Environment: real
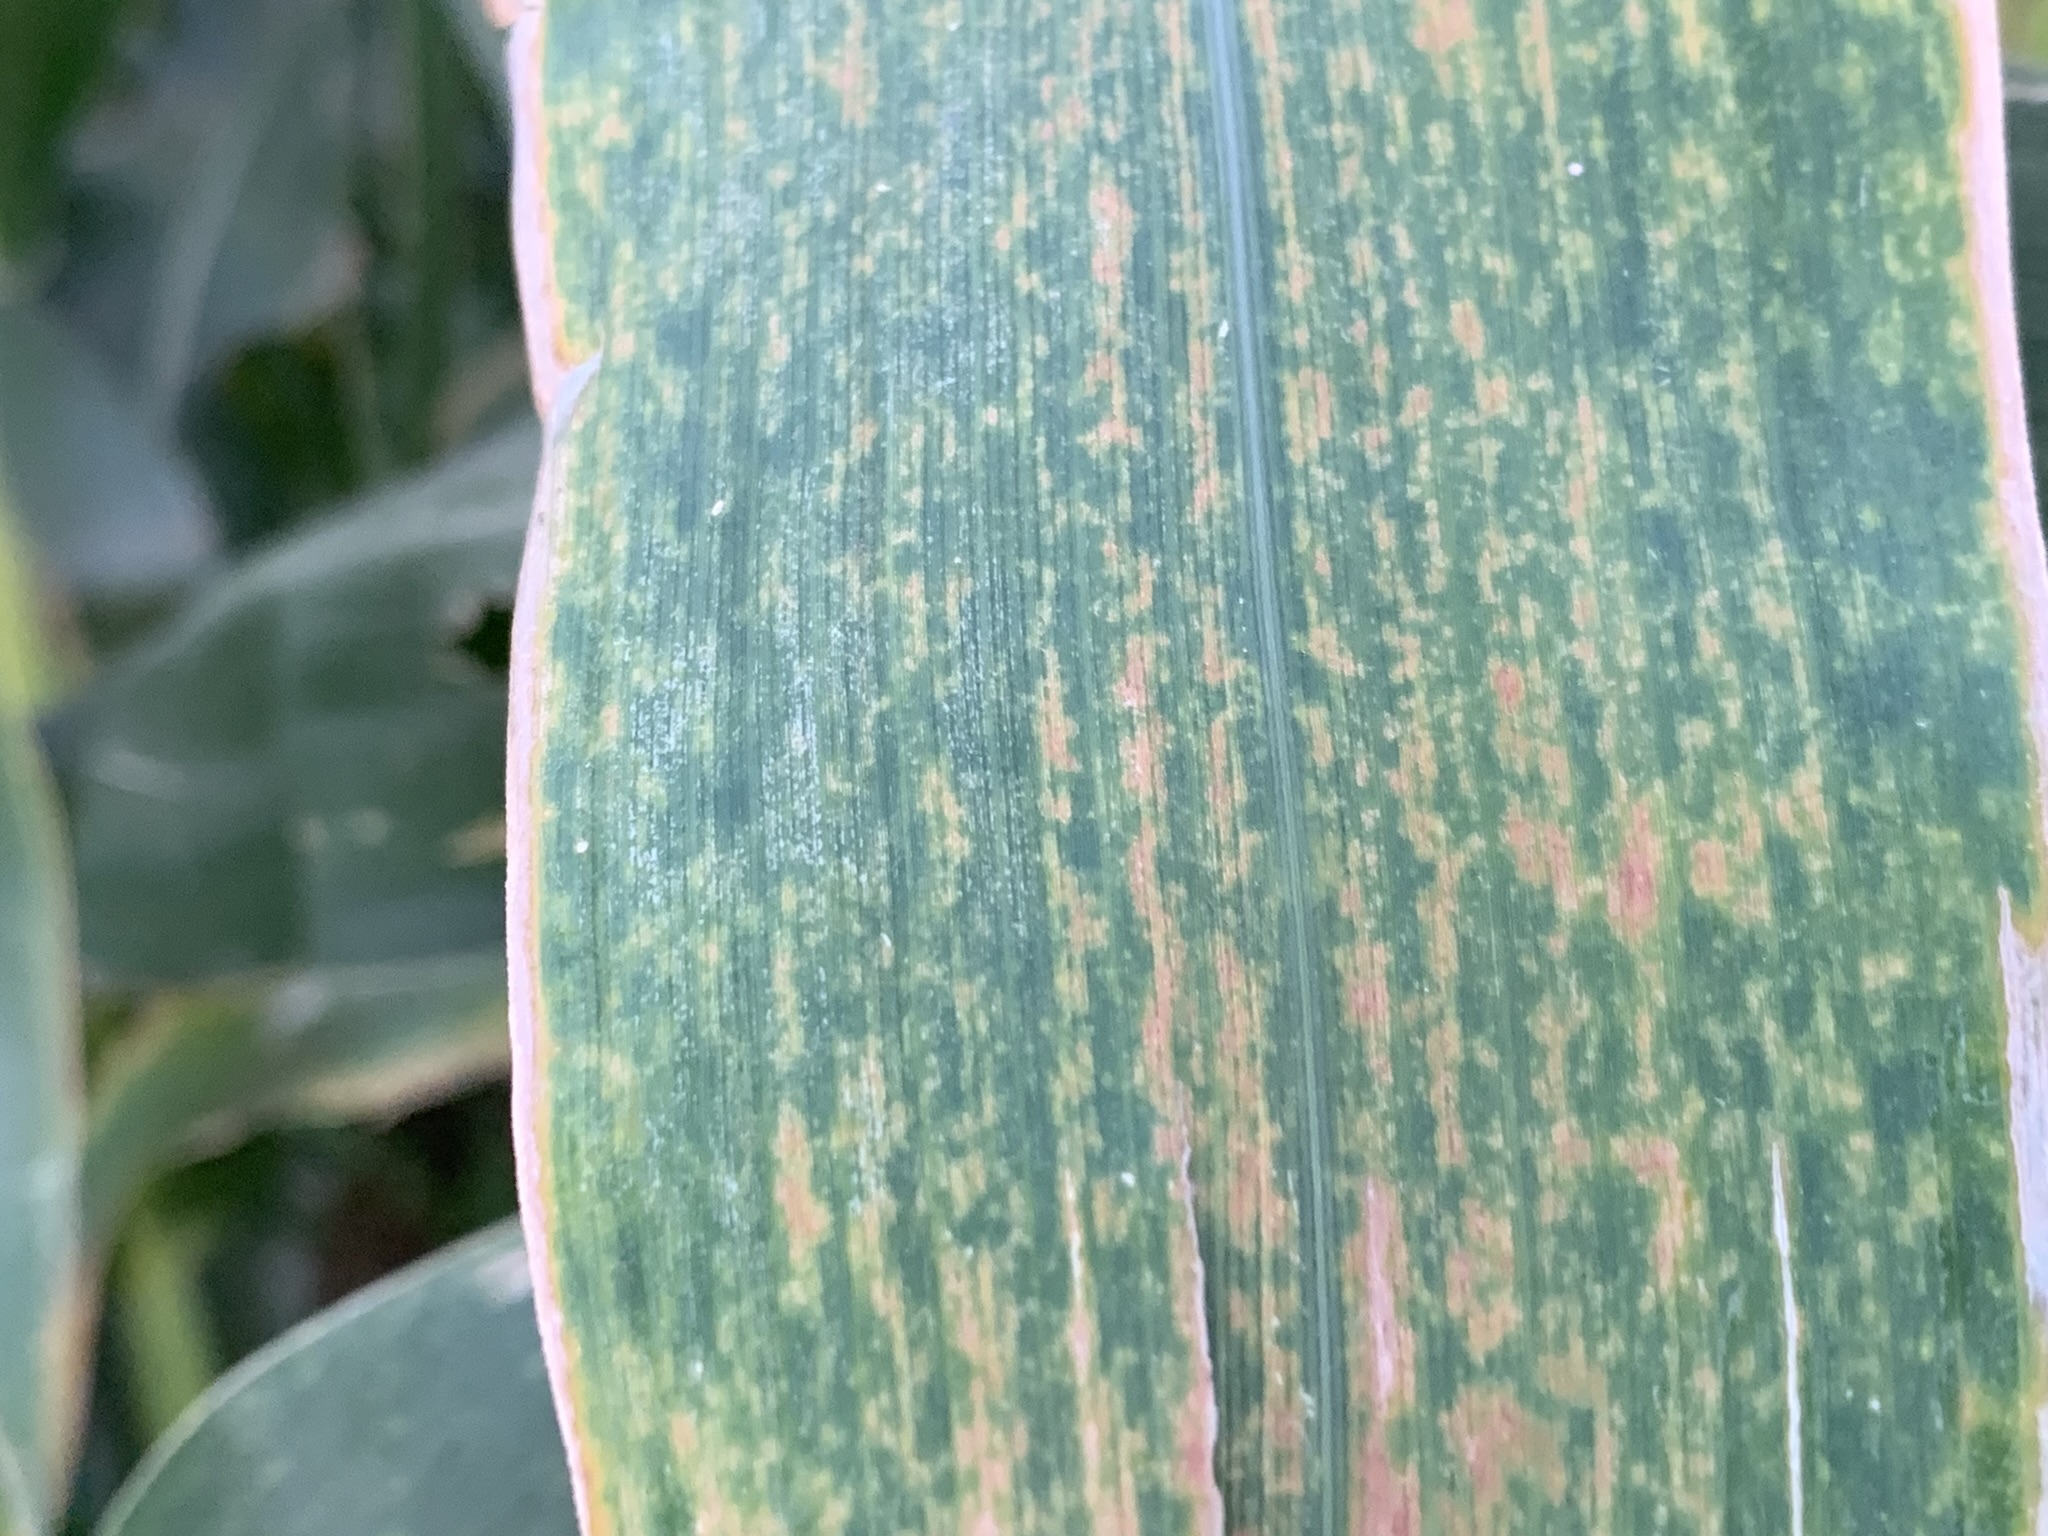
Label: lethal_necrosis